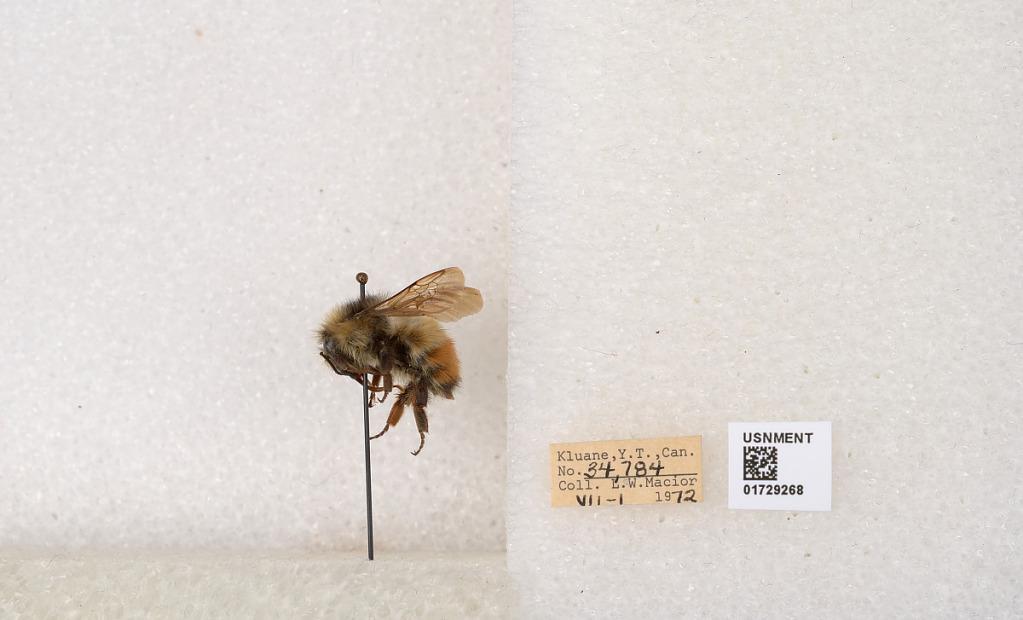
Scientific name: Bombus flavifrons Cresson
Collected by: L. Macior
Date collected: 1972-7-1
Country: Canada
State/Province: Yukon Territory
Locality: Kluane National Park and Reserve
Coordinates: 60.7493, -139.504